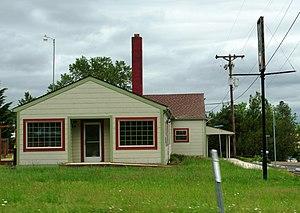
Adair Village est une municipalité américaine située dans le comté de Benton en Oregon. Lors du recensement de 2010, sa population est de 840 habitants. La municipalité s'étend sur une superficie de 0,23 milles carrés.